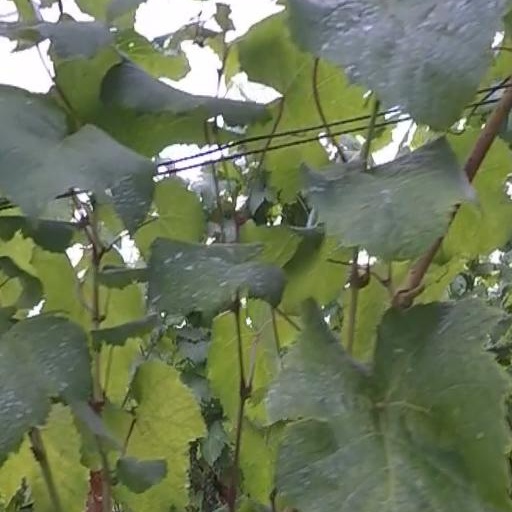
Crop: grape